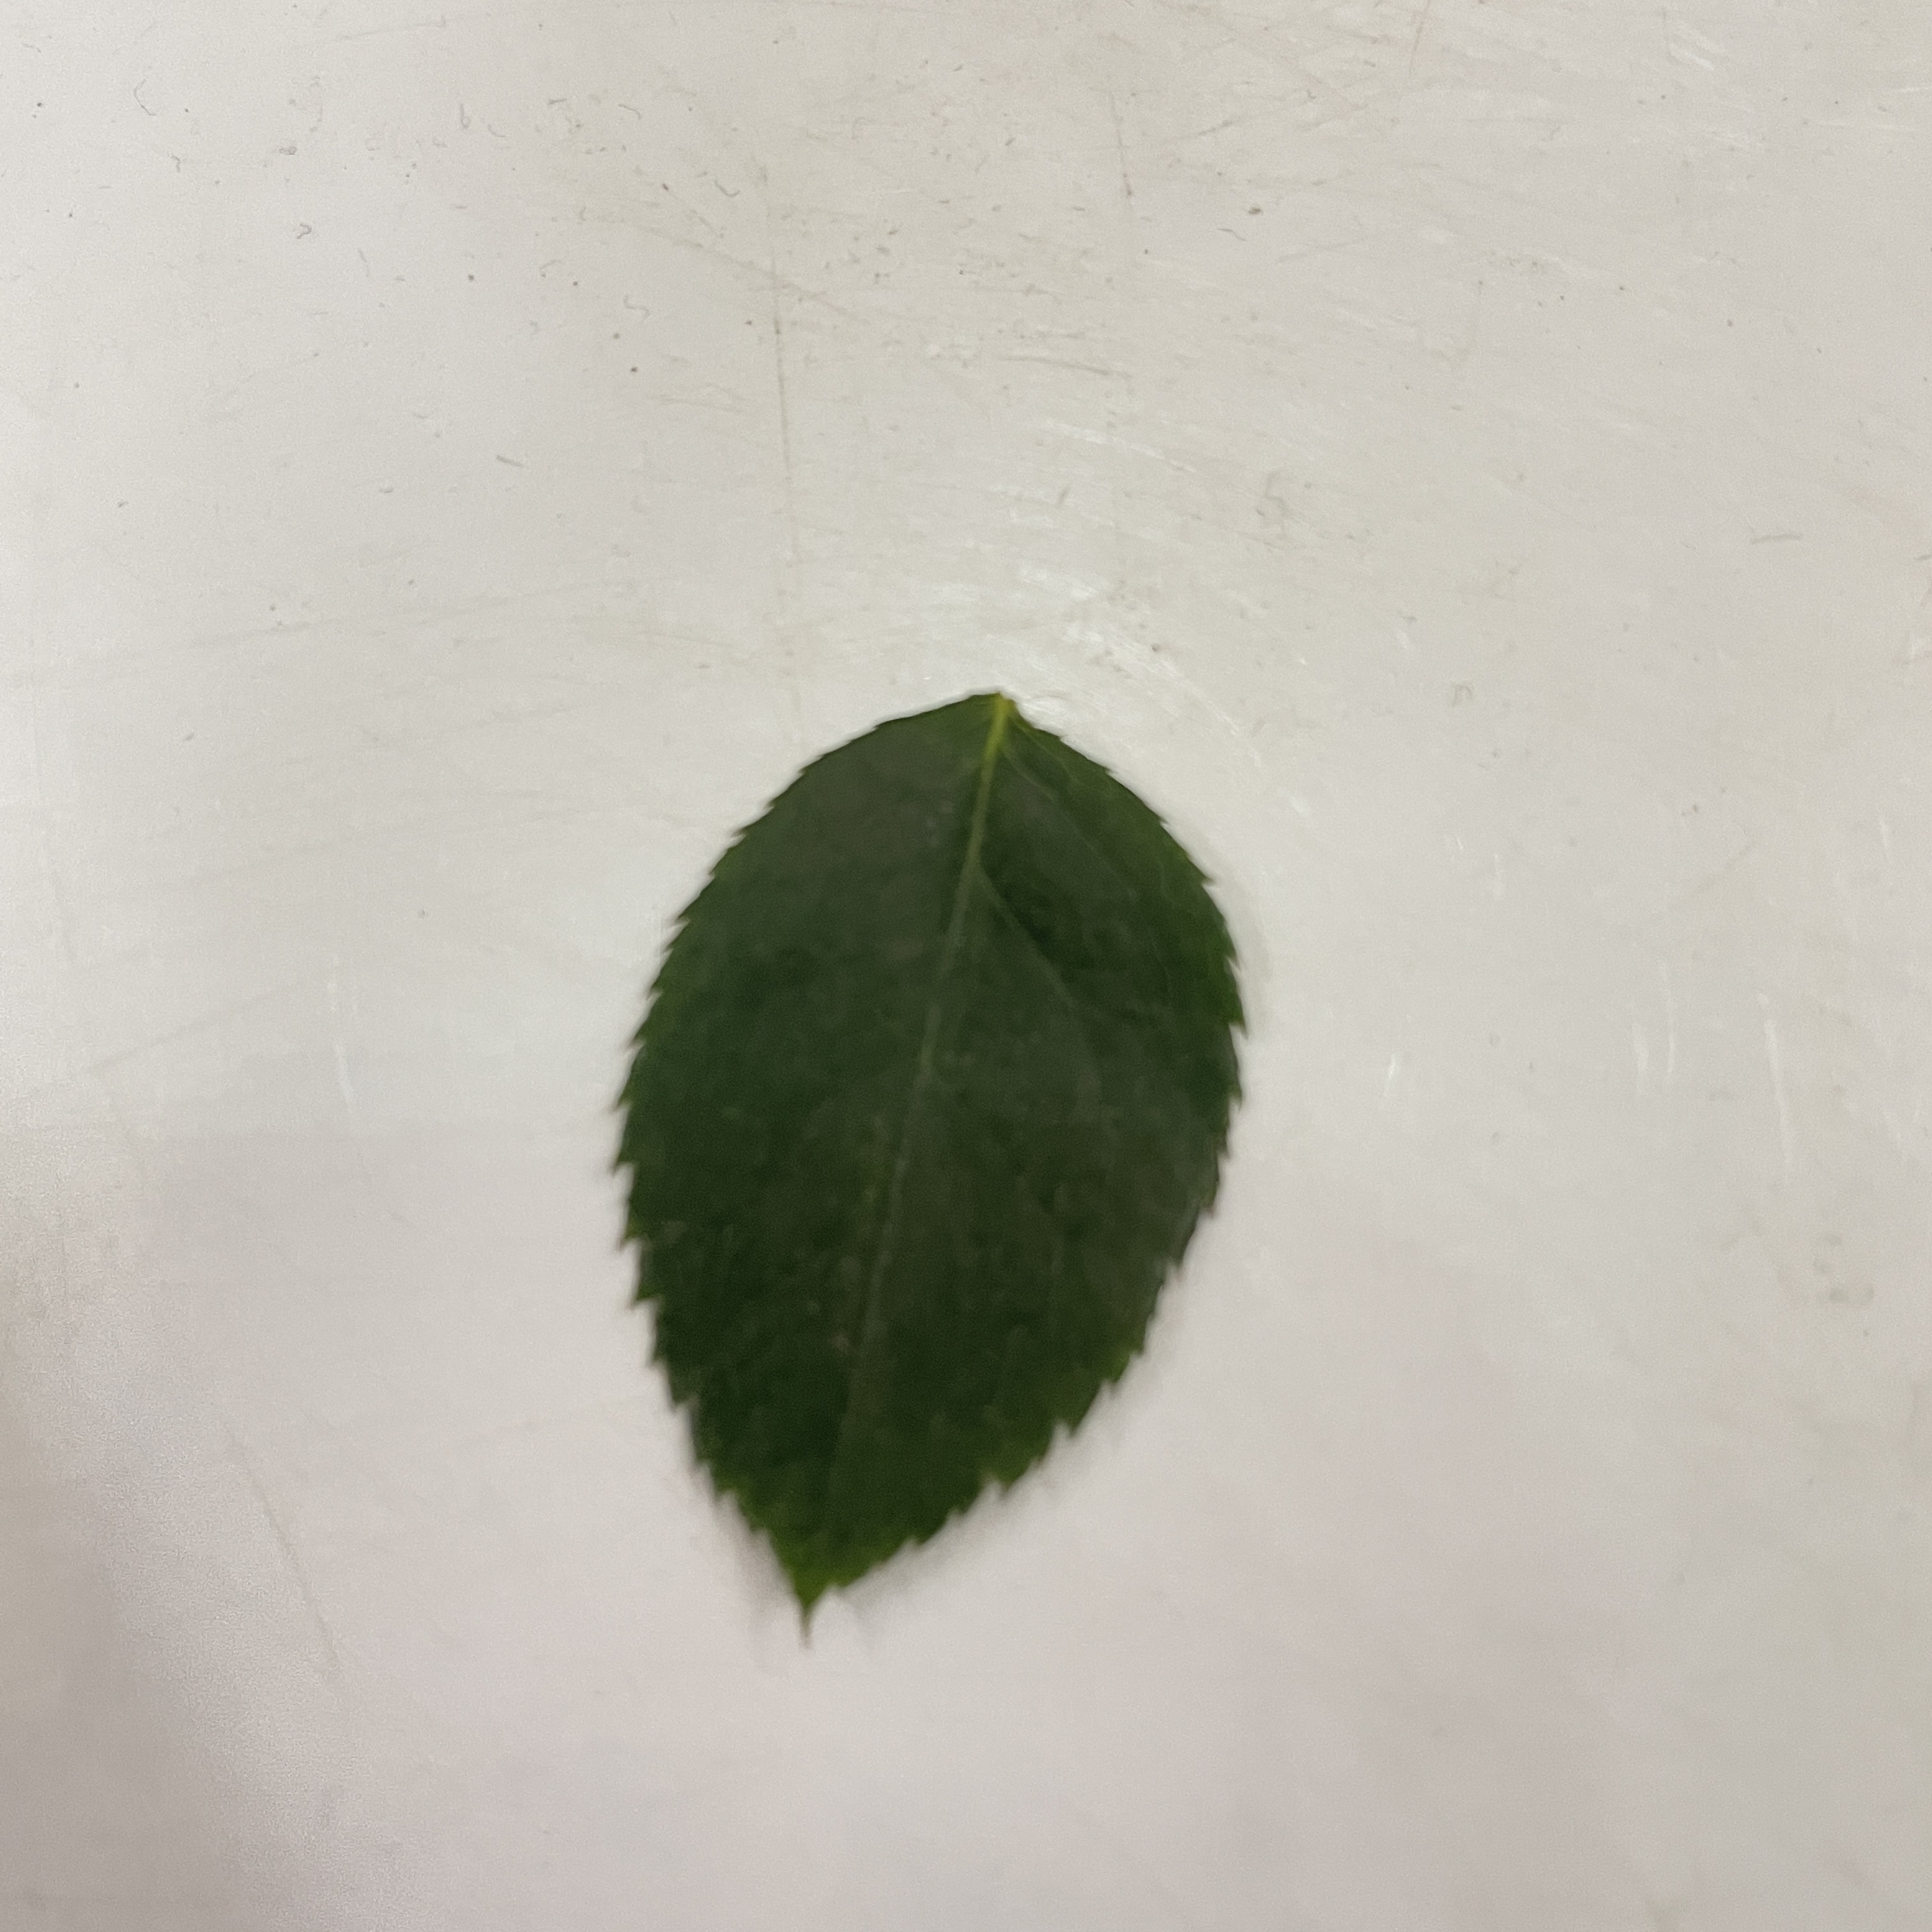
Label: Healthy Leaf